Babu (1975 film)

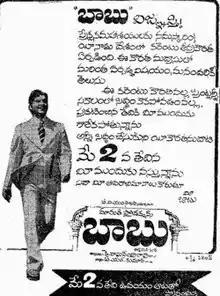
Theatrical release poster

Babu is a 1975 Indian Telugu-language drama film written by K. S. Prakash Rao and directed by K. Raghavendra Rao. The film stars Sobhan Babu, Vanisri and Lakshmi in key roles.